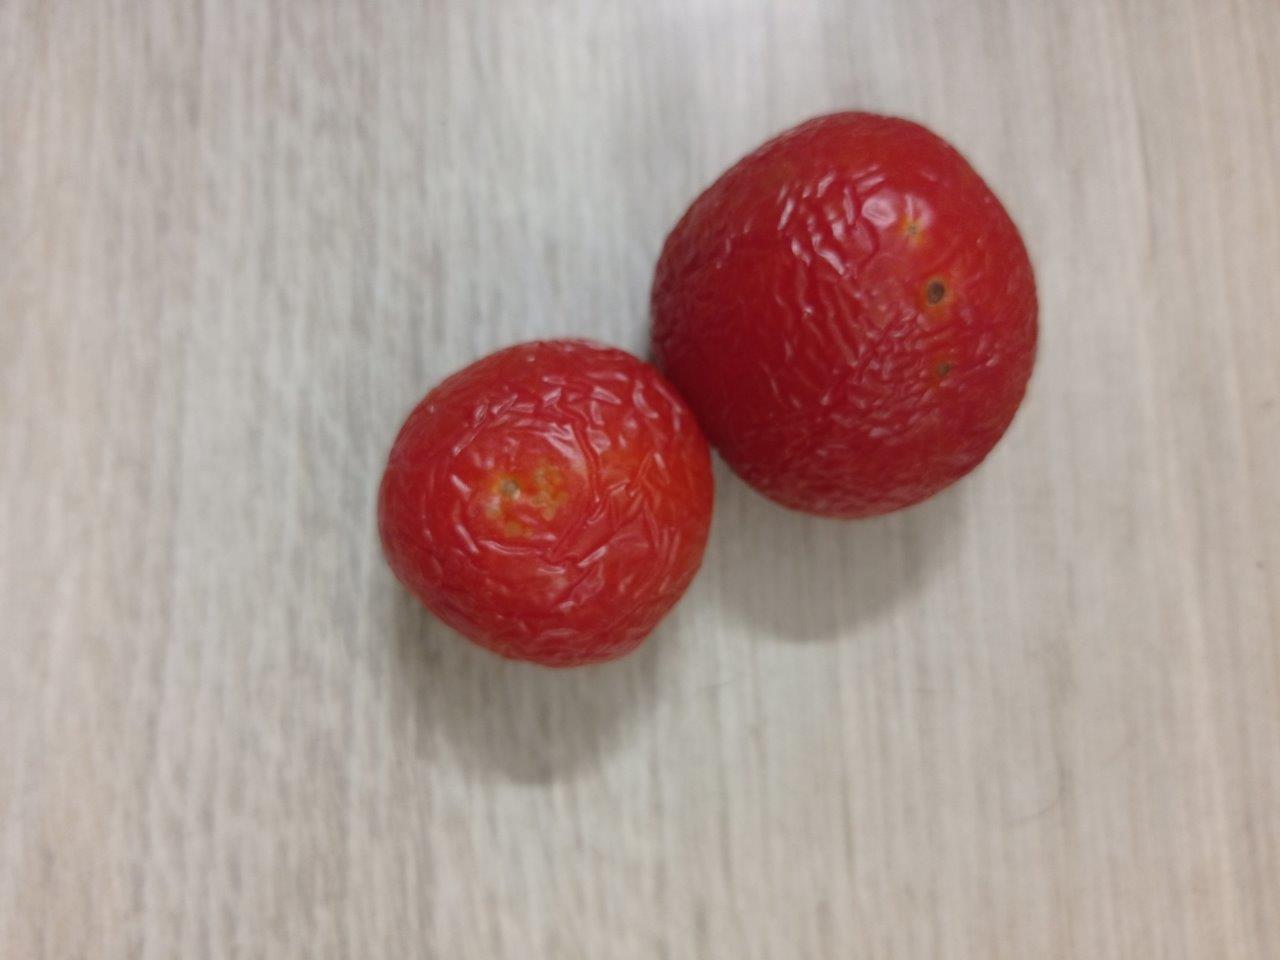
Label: Rotten